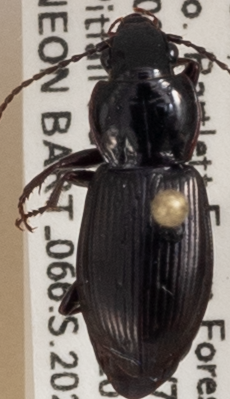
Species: Pterostichus pensylvanicus
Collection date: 2020-08-19
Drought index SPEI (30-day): -1.546
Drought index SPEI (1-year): -0.05
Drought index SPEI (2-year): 0.54